Walter H. Taylor

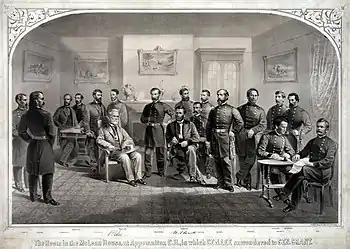
Lithograph of Lee's Surrender, with Taylor standing behind General Lee.

After John Brown's raid on Harpers Ferry in 1859, Taylor joined a local militia company. After Virginia voters approved secession in April 1861 during the early days of the American Civil War, Taylor joined the Confederate States Army, as did others in his militia company and his elder brother, Richard Cornelius Taylor (1835-1917; who would become a Major before the war's end).